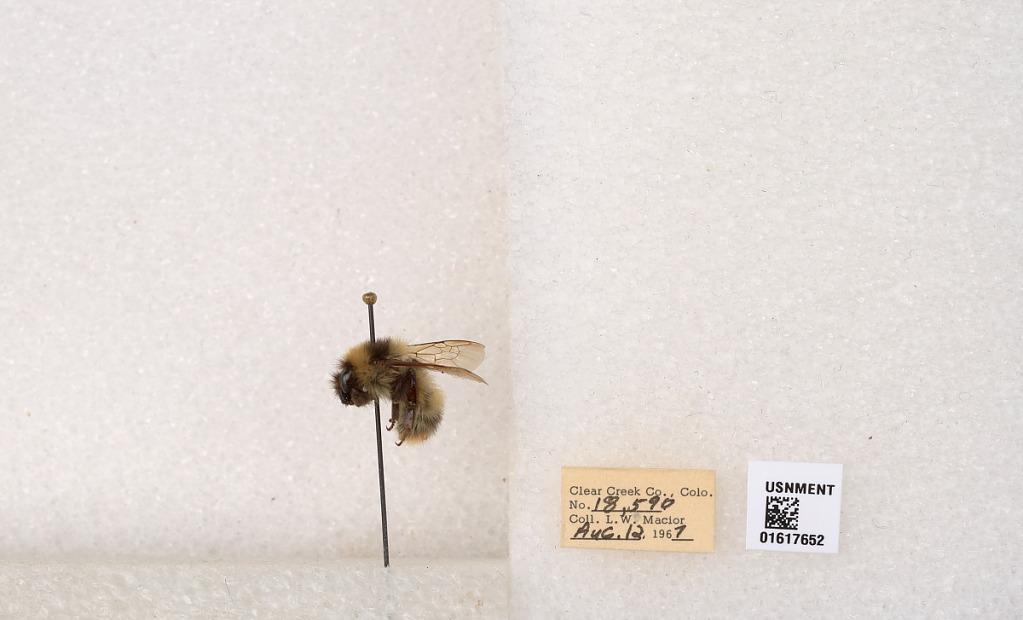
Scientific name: Bombus kirbyellus
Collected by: L. Macior
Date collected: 1967-8-12
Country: United States
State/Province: Colorado
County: Clear Creek
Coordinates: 39.6891, -105.644